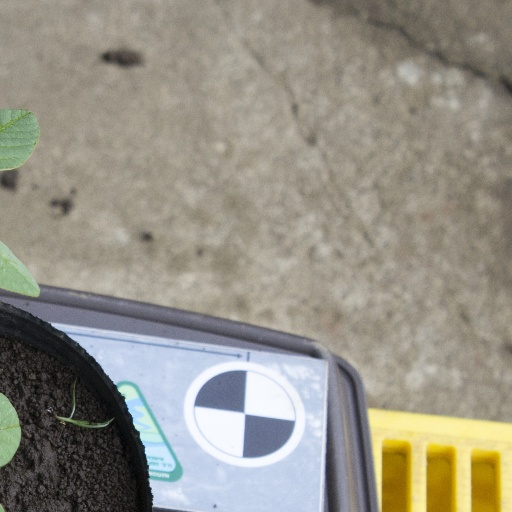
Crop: soybean